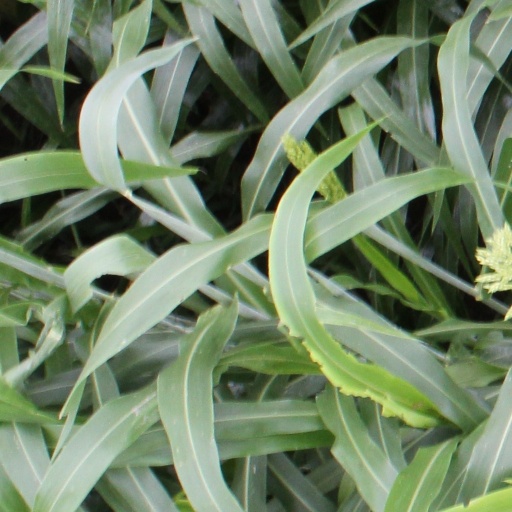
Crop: sorghum